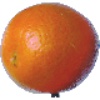
Label: Tangelo 1